H.K. Porter, Inc.

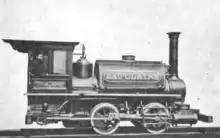
H.K. Porter locomotive "Eau Claire" built in 1868

In 1866 Henry Kirke Porter formed a partnership with John Y. Smith, forming the company Smith & Porter. They opened a small machine shop on 28th Street in Pittsburgh, Pennsylvania, and begin repairing and building industrial equipment. They received an order for their first locomotive on March 4, 1867, and built the "Joshua Rhodes" for the New Castle Railroad and Mining Company. They went on to build 43 locomotives together, including the "Minnetonka" which is preserved at the Lake Superior Museum of Transportation. They specialized in four wheeled, saddle tank locomotives for small industrial railroads.